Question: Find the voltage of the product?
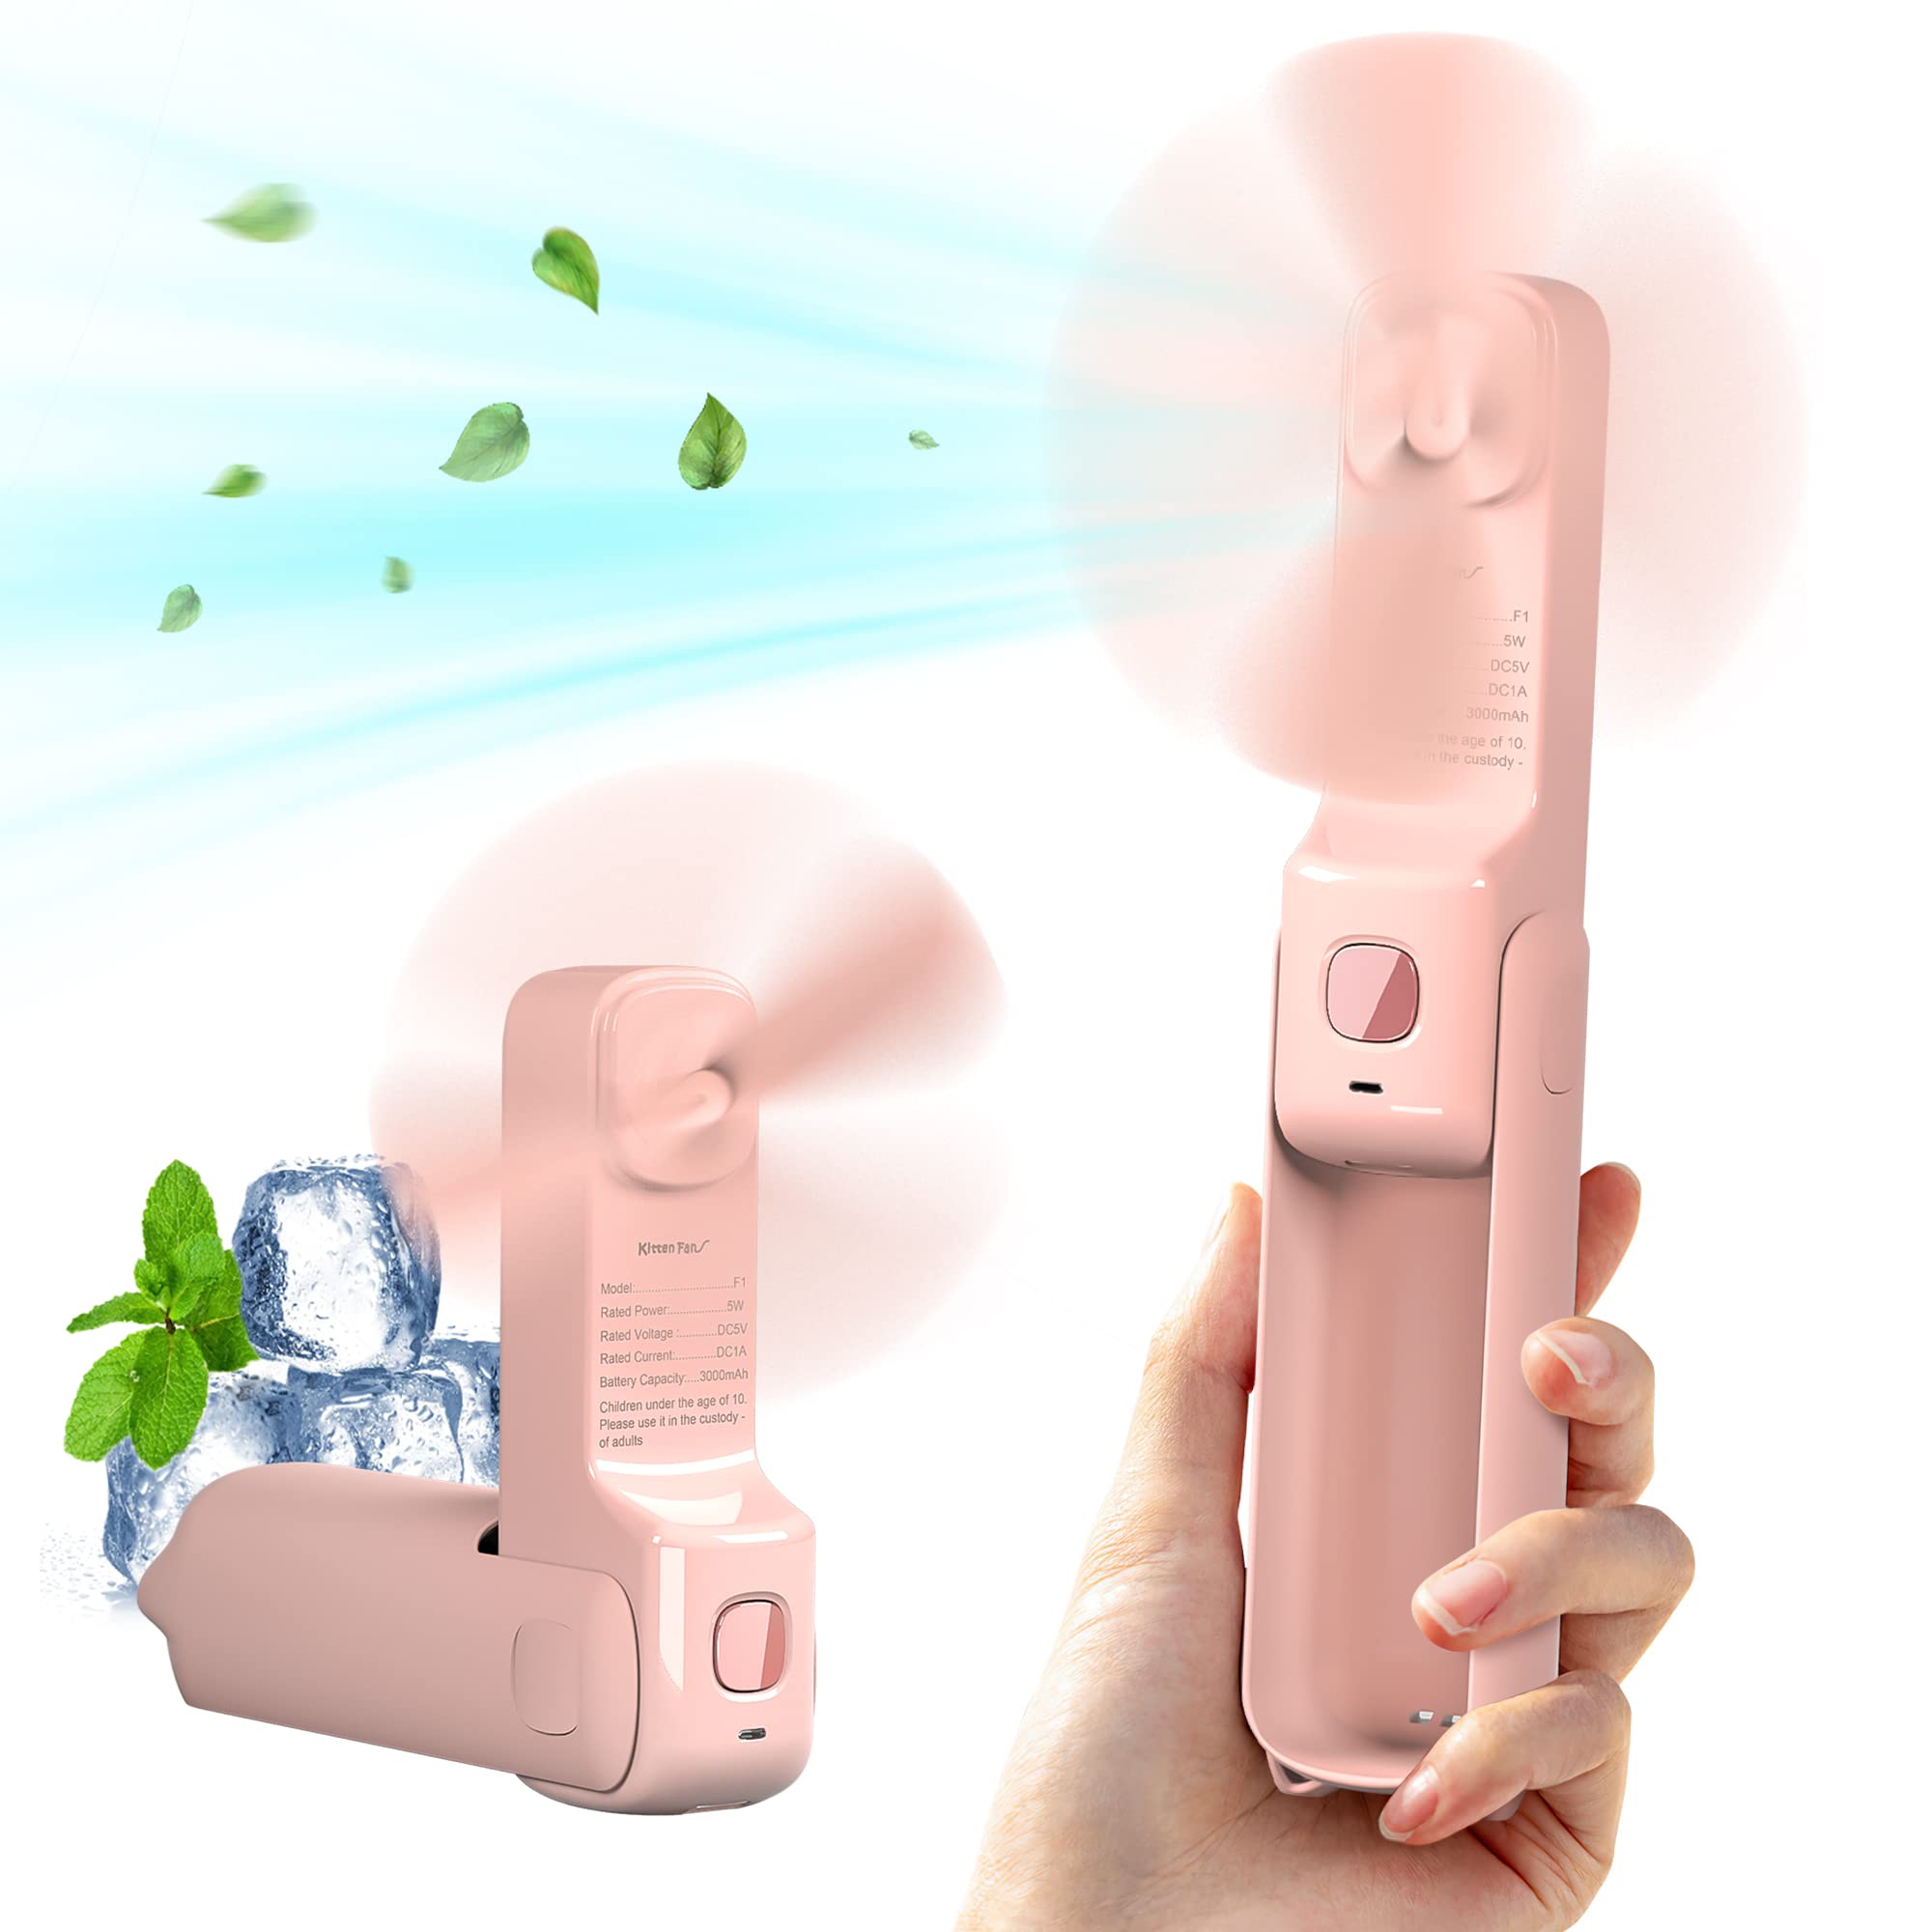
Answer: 5.0 volt